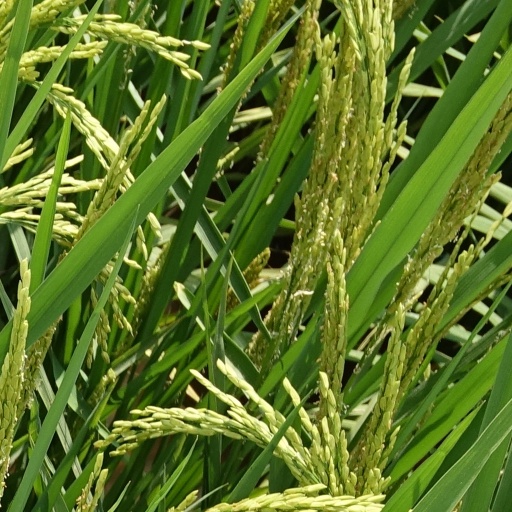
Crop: rice